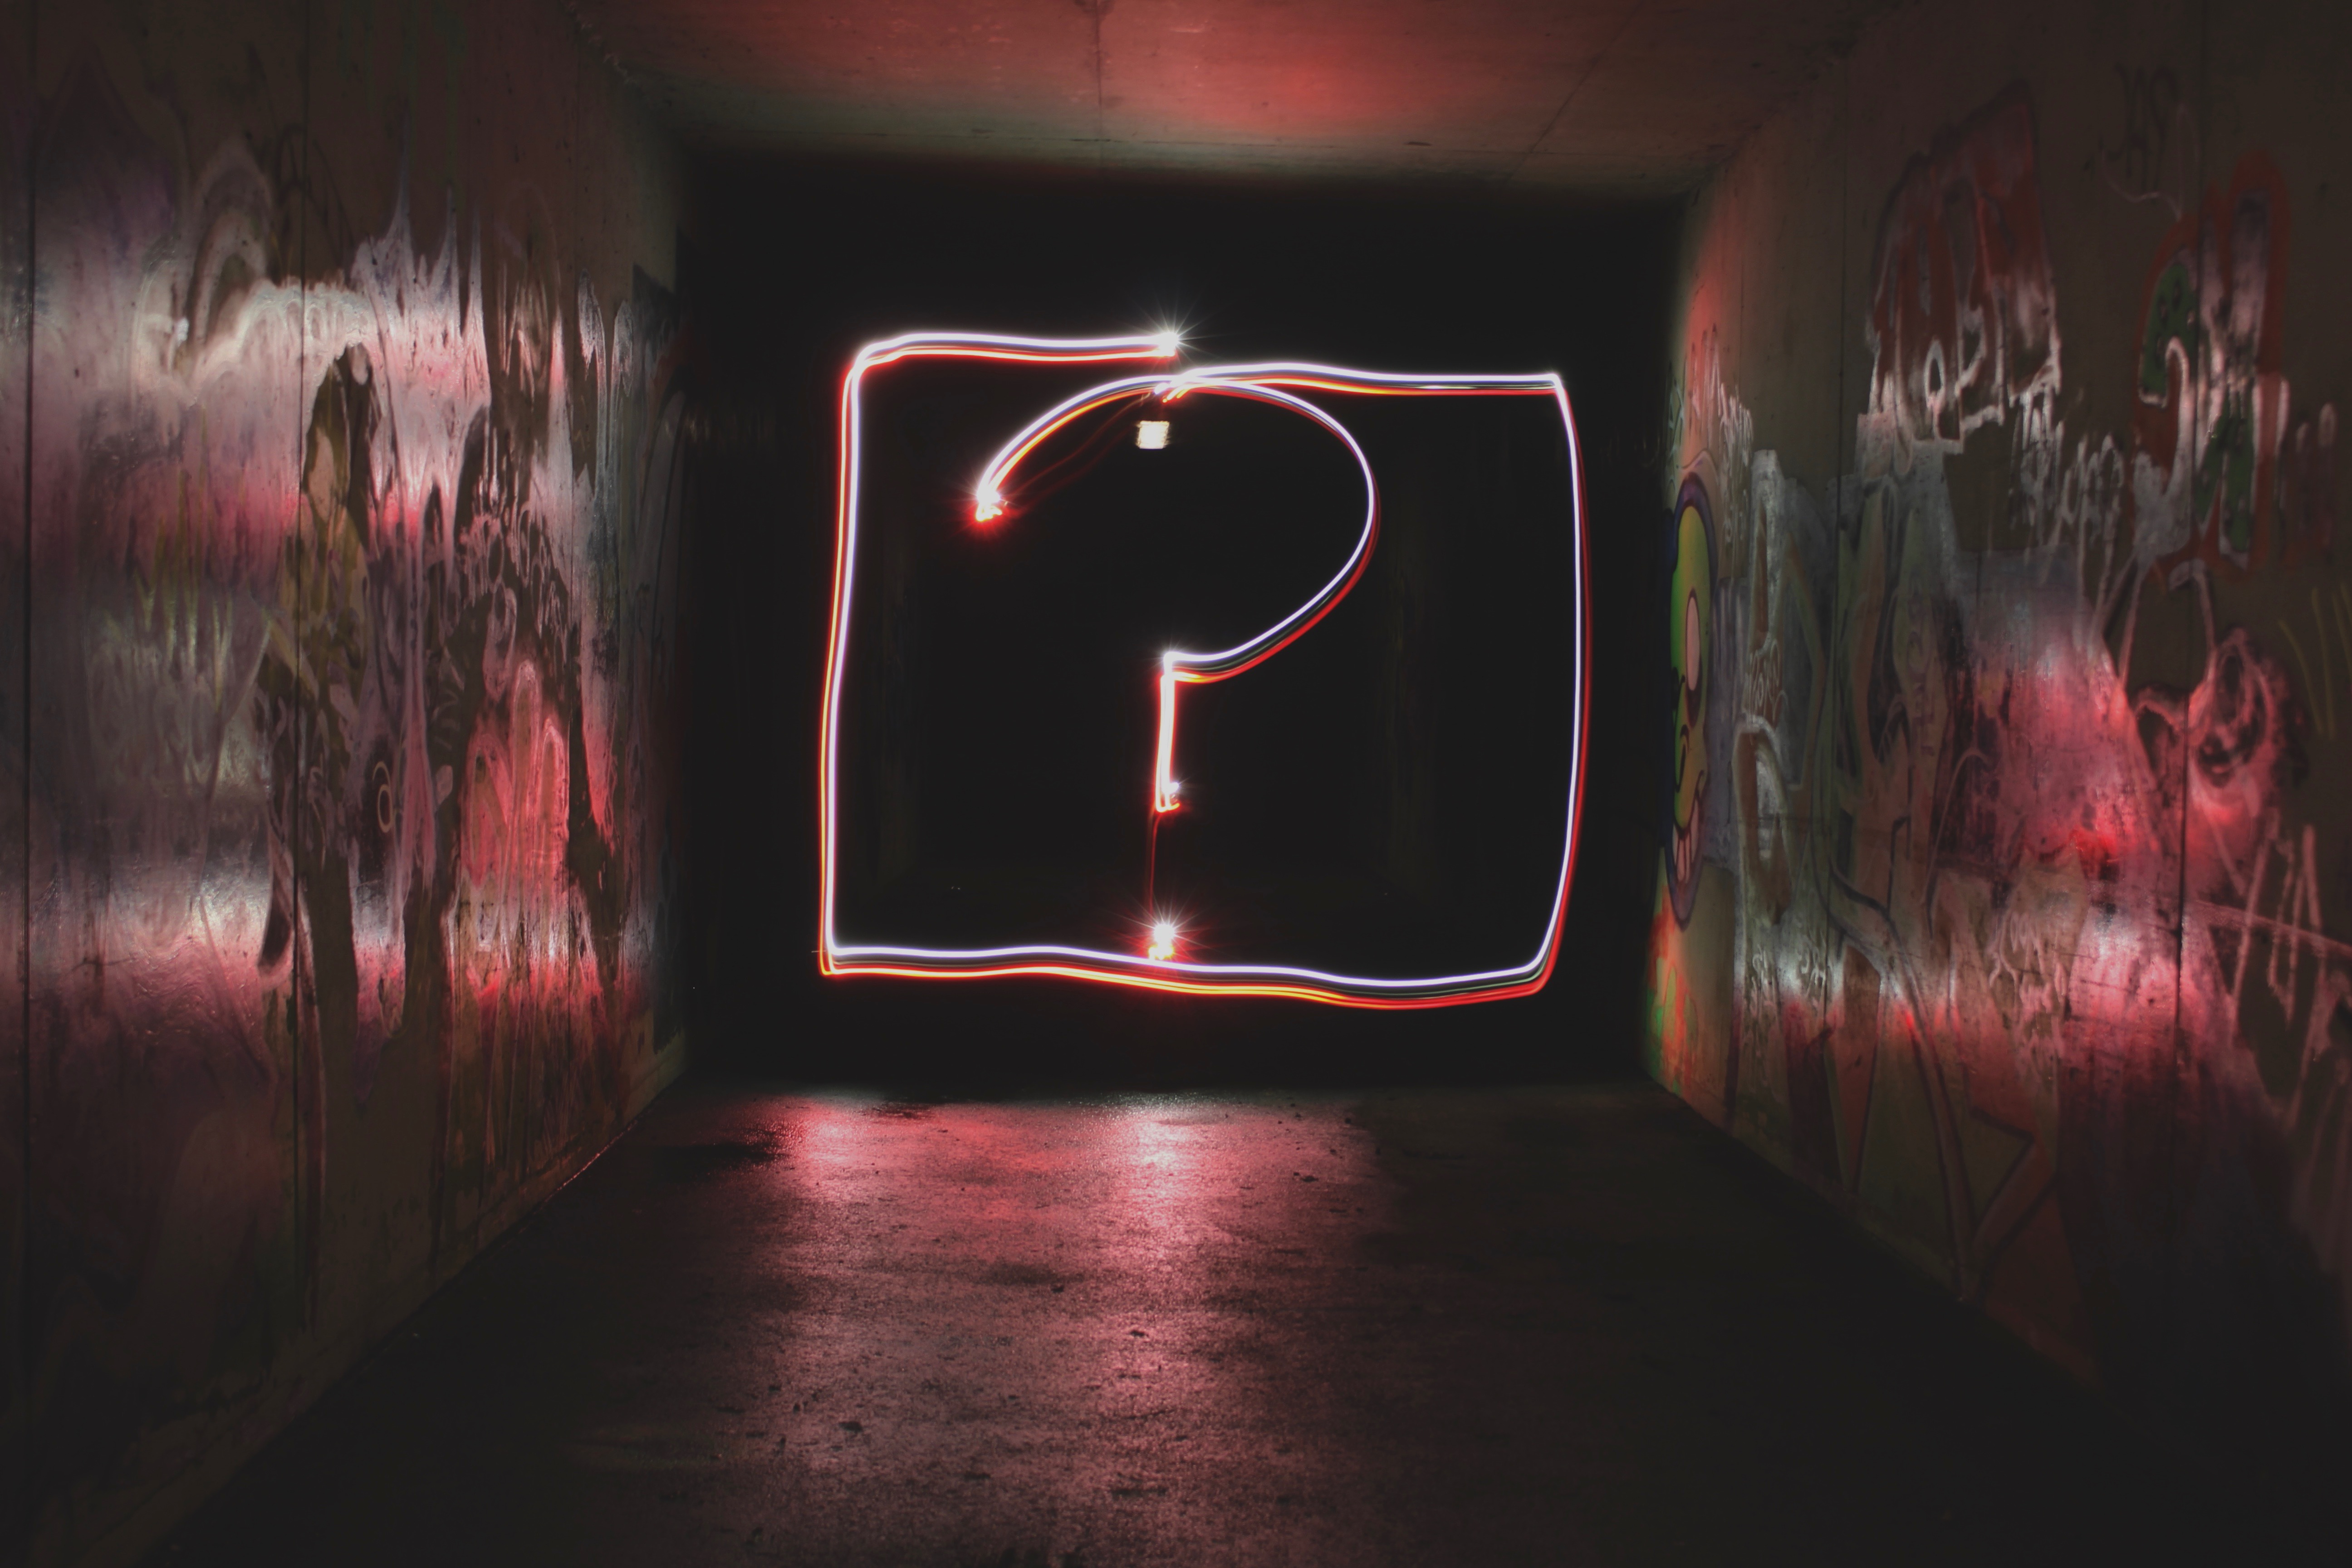
light, night, red, color, darkness, lighting, screenshot, computer wallpaper